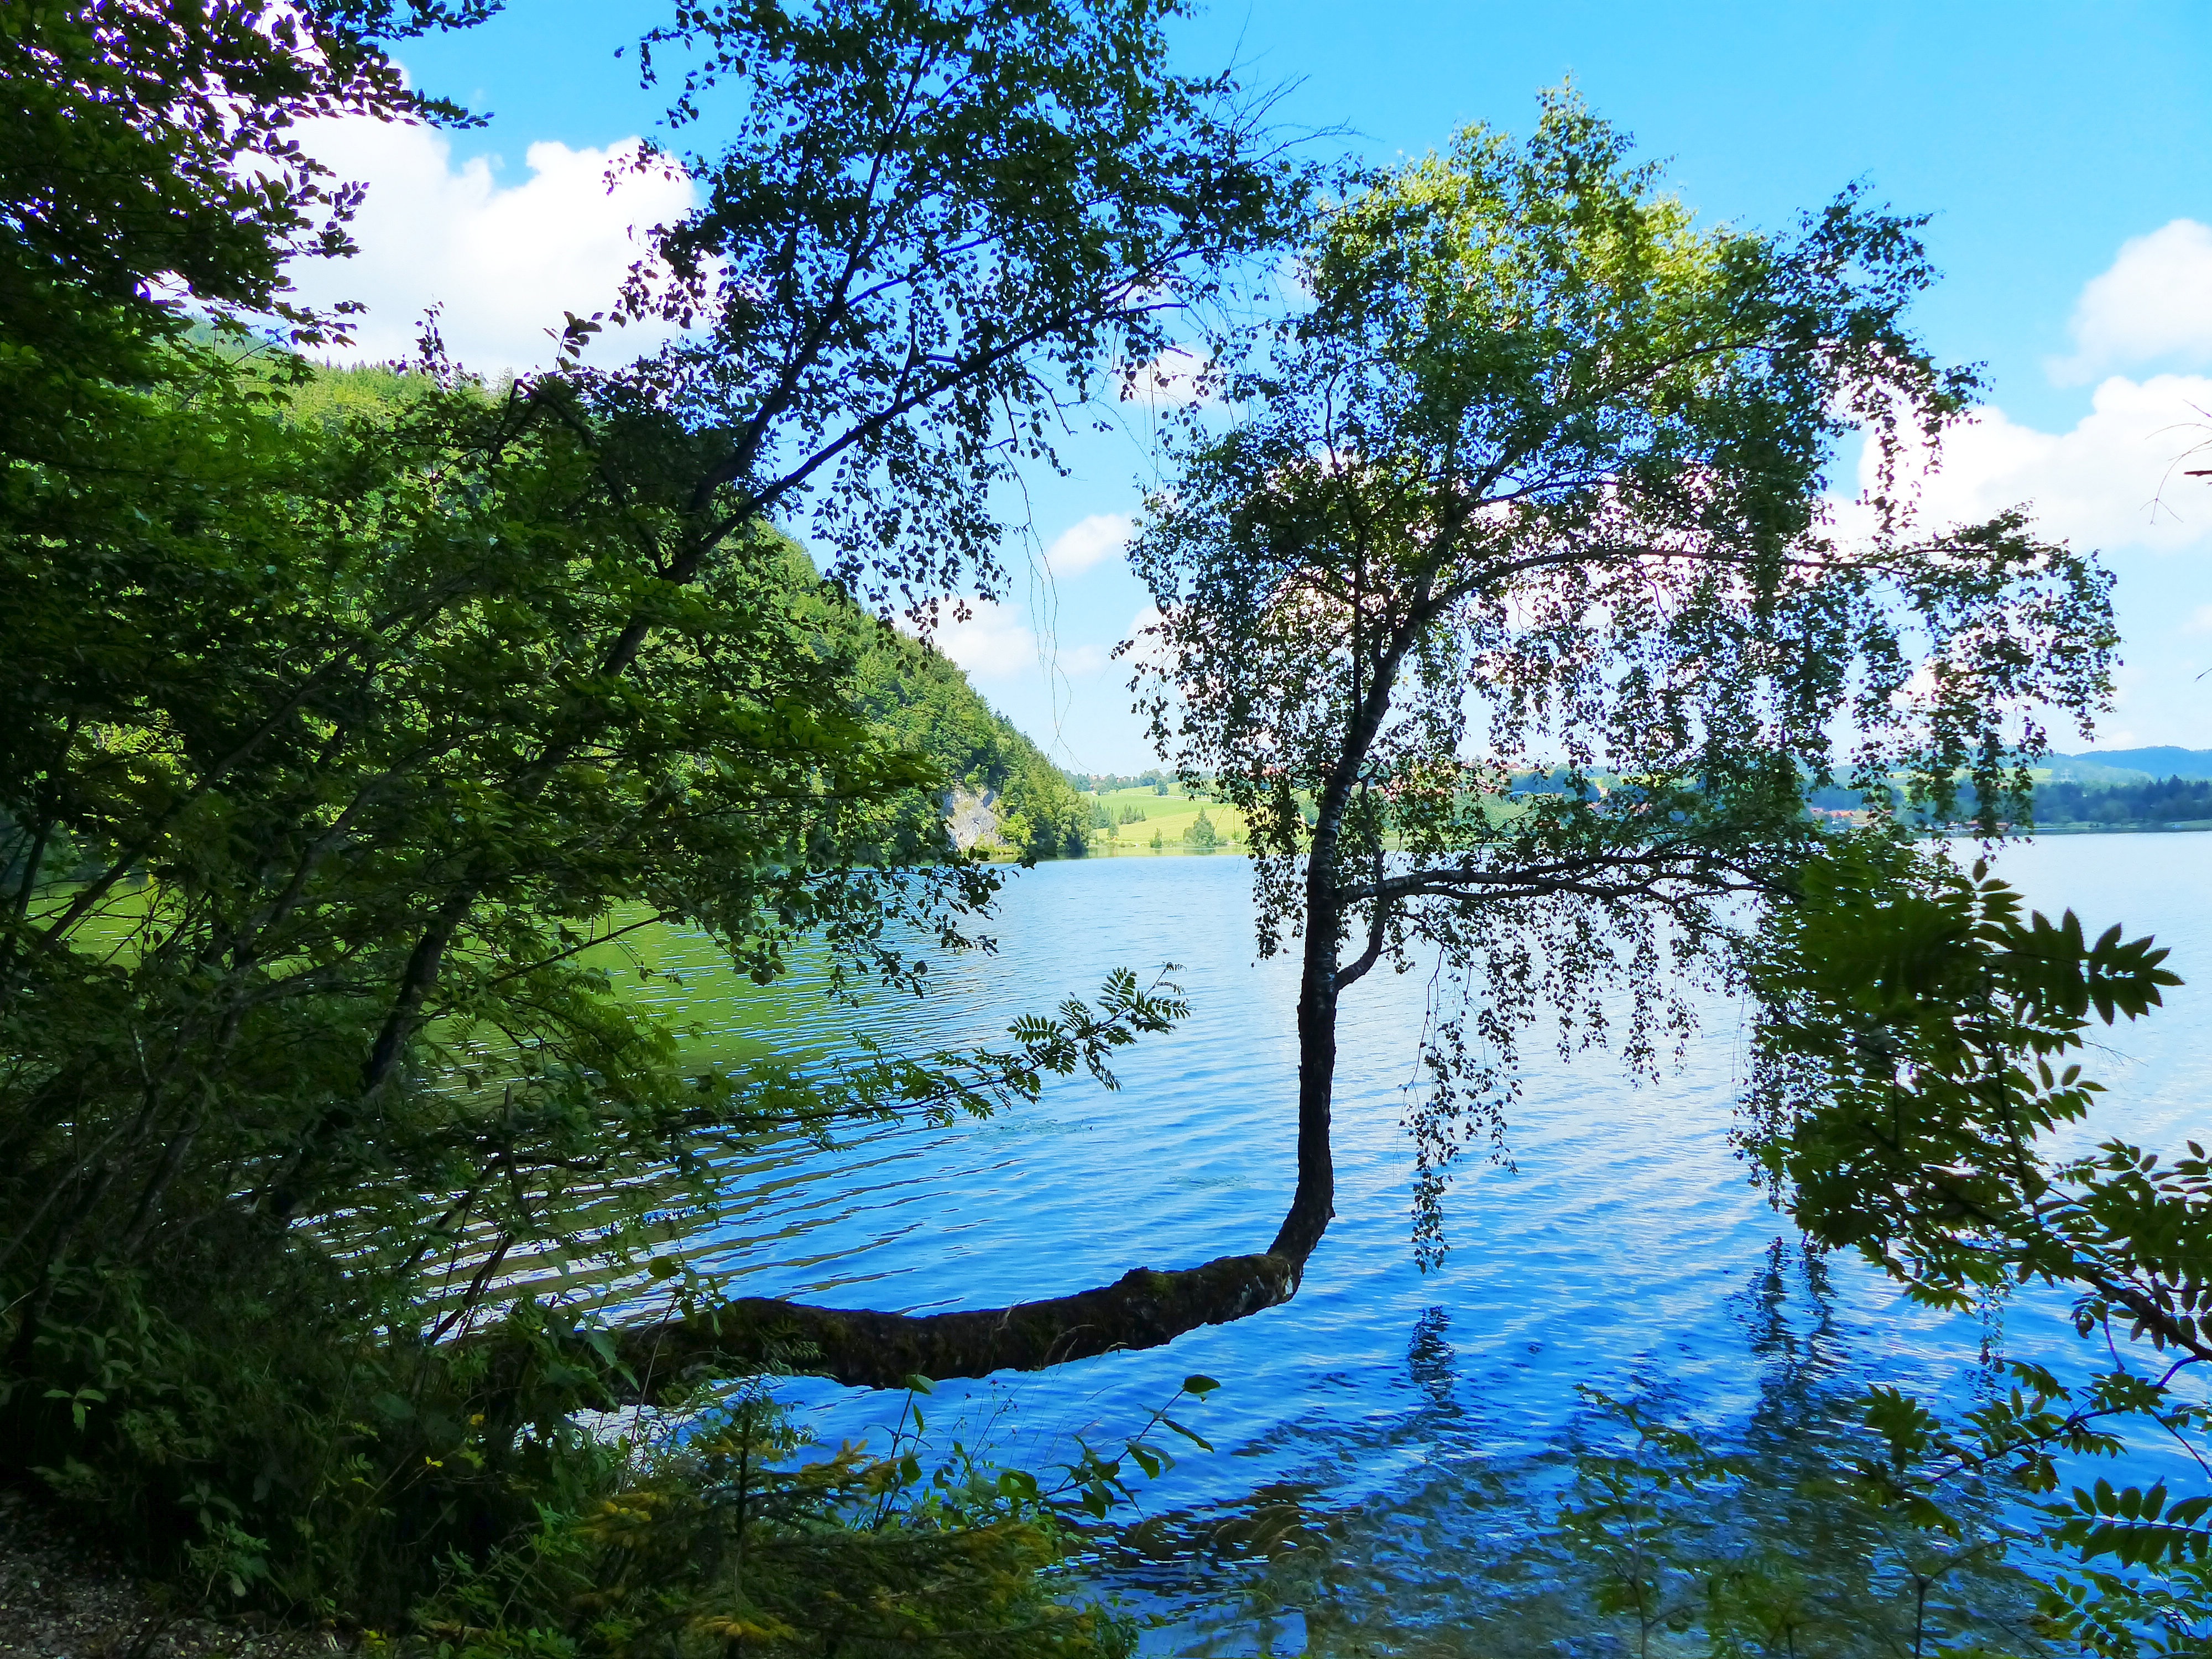
landscape, tree, nature, wilderness, trail, lake, river, summer, pond, idyllic, reflection, leisure, body of water, wetland, waters, ecosystem, recovery, excursion destination, f ssen, allg u, biome, lake weissensee, uferweg, tree formation, woody plant